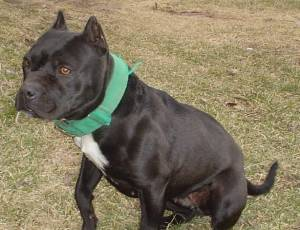
Breed: american pit bull terrier